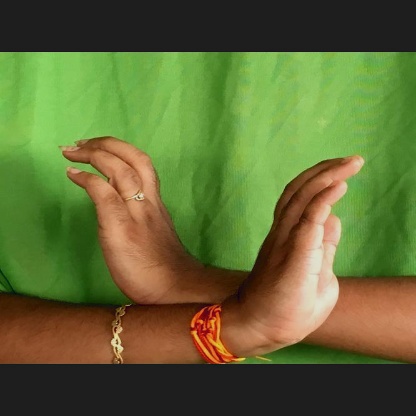
Mudra: Nagabandha